Eighty Years' War, 1599–1609

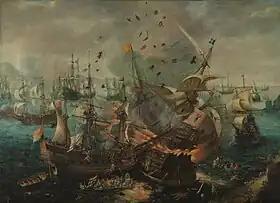
Battle of Gibraltar, 1607: showing the destruction of the Spanish flagship

The next four years showed an apparent stalemate. The Archdukes decided that before taking on the Republic it was important to subdue the last Protestant enclave on the Flemish coast, the port of Ostend. The siege took three years and eighty days. Meanwhile, the stadtholders mopped up some more Spanish fortresses; Rheinberg capitulated in 1601, the following year in Brabant Grave fell and Sluys and Aardenburg were taken in what was to become States Flanders. Though these victories deprived the Archdukes of much of the propaganda value of their own victory at Ostend, the loss of the city was a severe blow to the Republic, and it brought about another Protestant exodus to the North. Moreover, Maurice twice besieged 's-Hertogenbosch in vain, while the Genovan commander Ambrogio Spinola made his debut; his great military talent would prove a formidable challenge to Maurice.